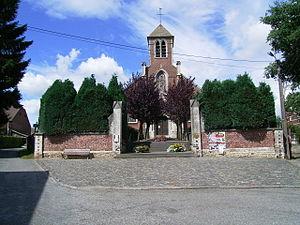
Malèves-Sainte-Marie-Wastines est une section de la commune belge de Perwez située en Région wallonne dans la province du Brabant wallon.